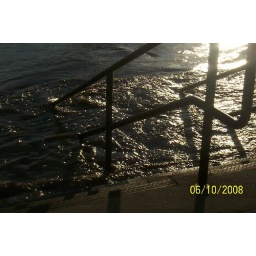
These are the steps that lead down to the waters edge, by the main street bridge